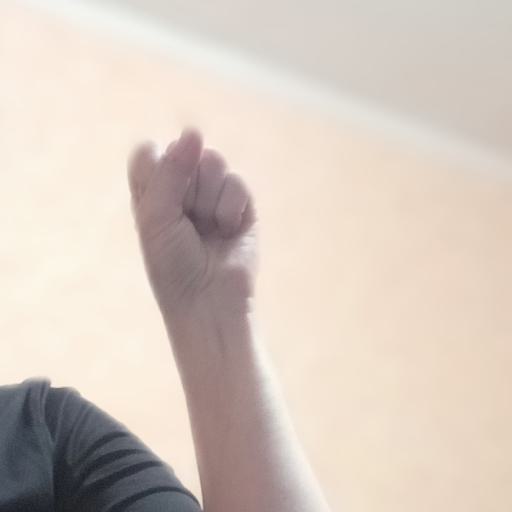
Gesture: fist